Manhattan Project feed materials program

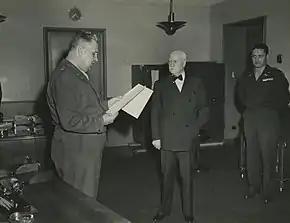
Major General Leslie R. Groves Jr. (left) awards Edgar Sengier (center) the Medal for Merit for his contribution to the war effort

The Manhattan Project feed materials program located and procured uranium ores, and refined and processed them into feed materials for use in the Manhattan Project's isotope enrichment plants at the Clinton Engineer Works in Oak Ridge, Tennessee, and its nuclear reactors at the Hanford Engineer Works in Washington state.